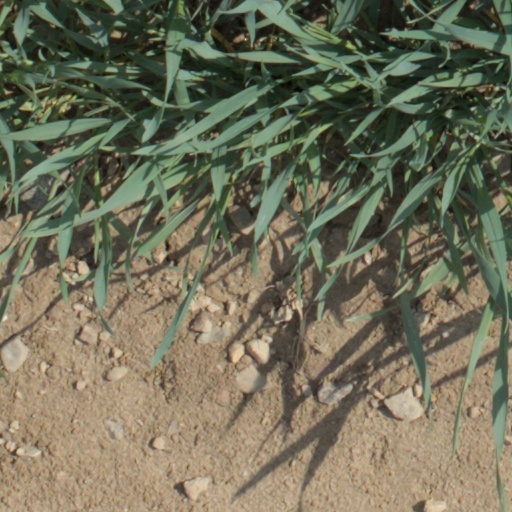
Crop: wheat